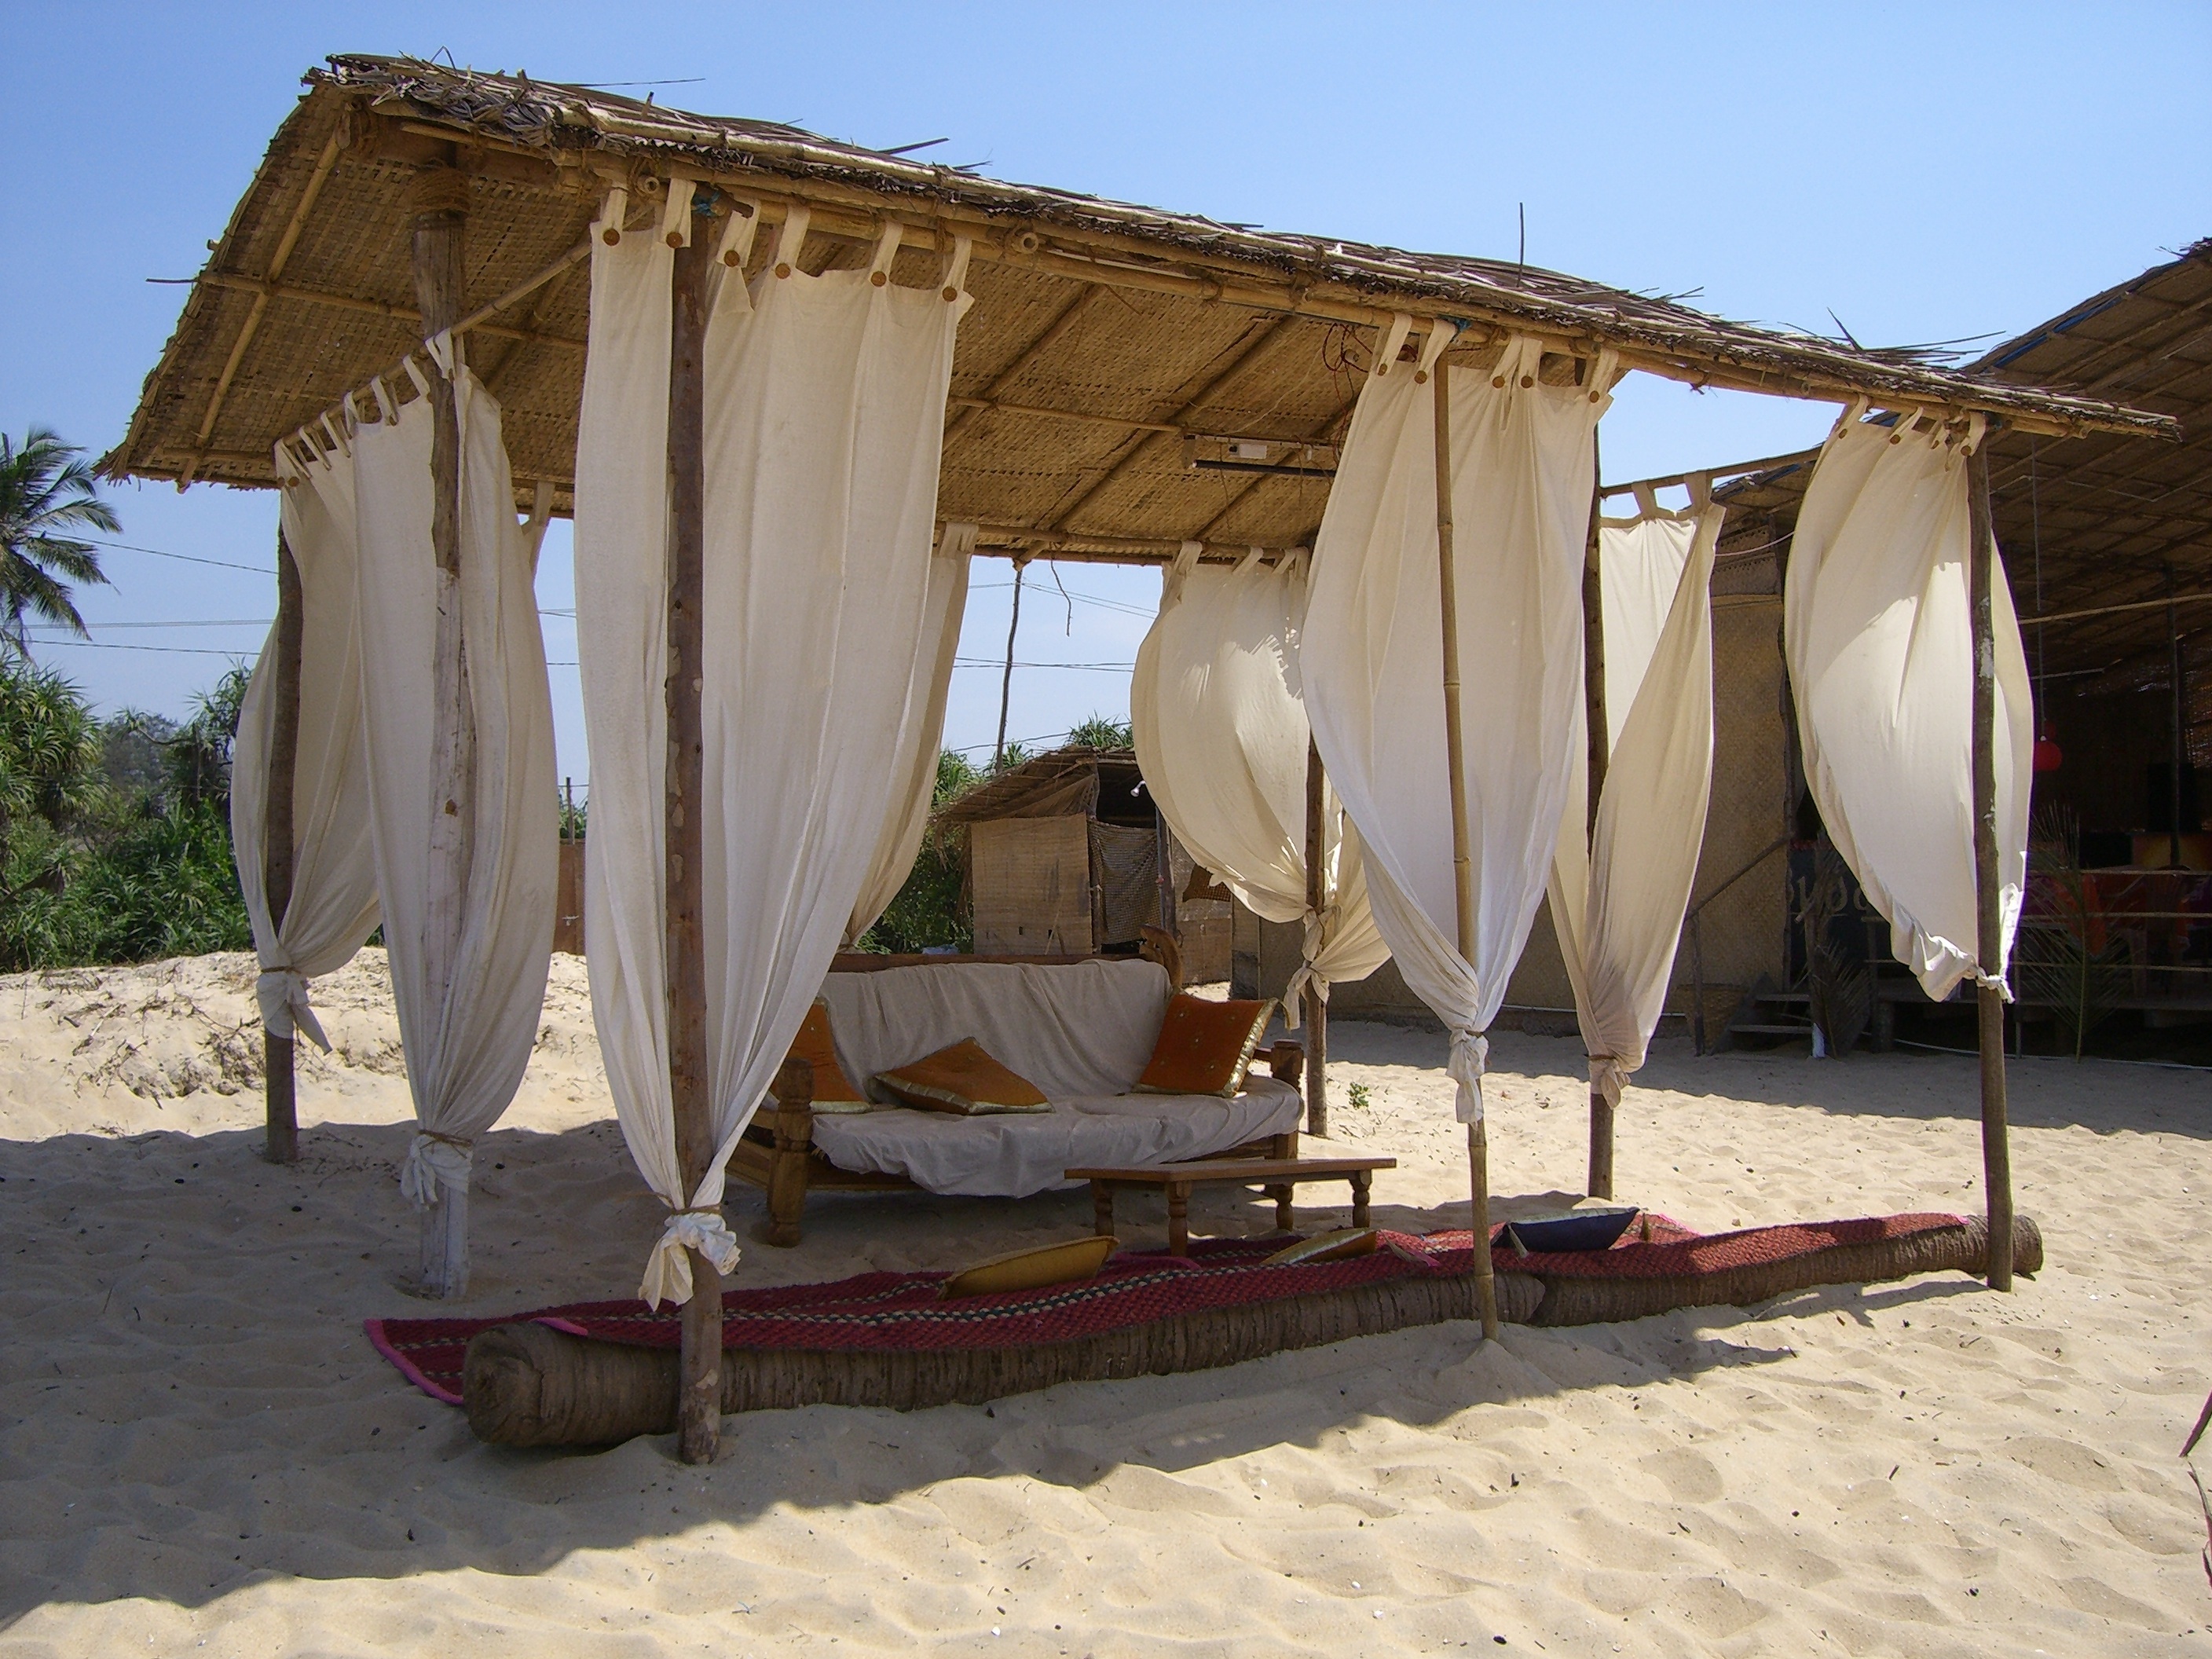
beach, wood, vehicle, relax, holiday, tent, goa, favorite place